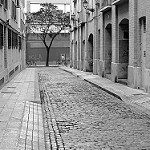
Label: B & W